Giovanni Francesco Loredan

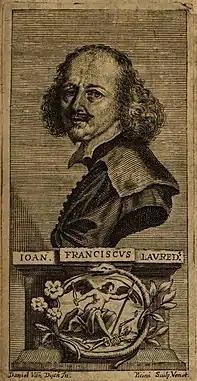
Portrait of Giovanni Francesco Loredan, by Daniel van den Dyck

Giovanni Francesco Loredan (or Loredano) (Venice, 27 February 1607Peschiera del Garda, 13 August 1661) was a Venetian writer and politician, and a member of the noble family of Loredan. In 1630, he founded the Accademia degli Incogniti, a learned society of freethinking intellectuals, mainly noblemen, that significantly influenced the cultural and political life of mid-17th century Venice.